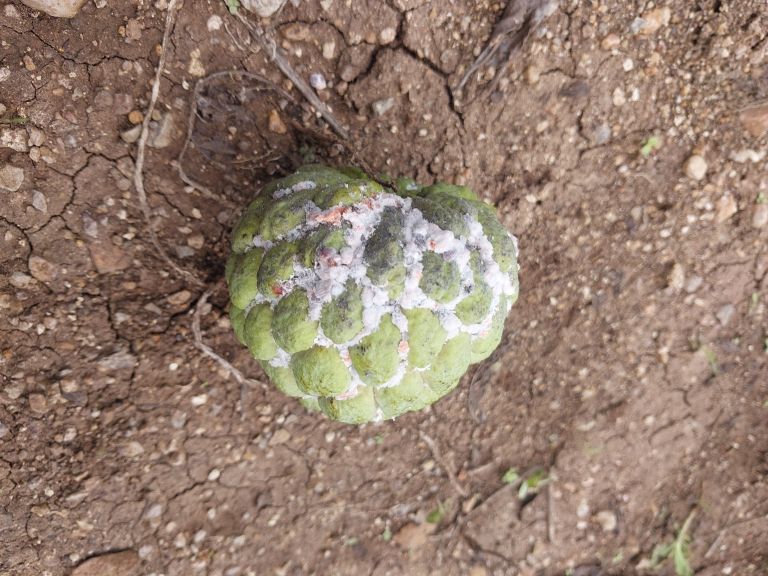
Disease label: Mealy Bug